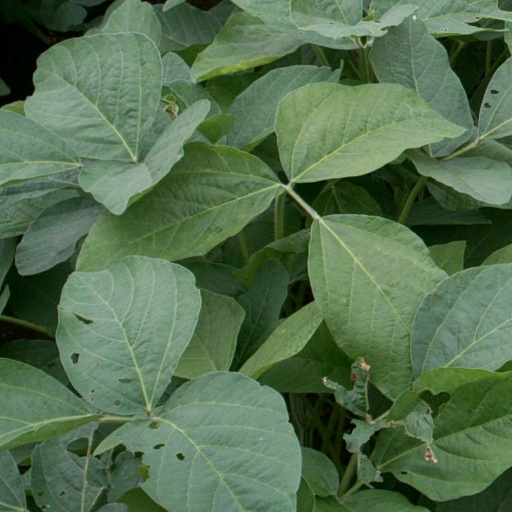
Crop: soybean